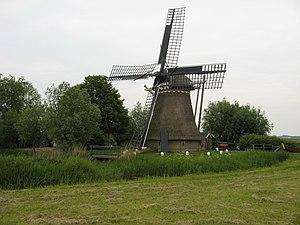
Cet article recense les moulins à vent de la province de Frise, aux Pays-Bas.